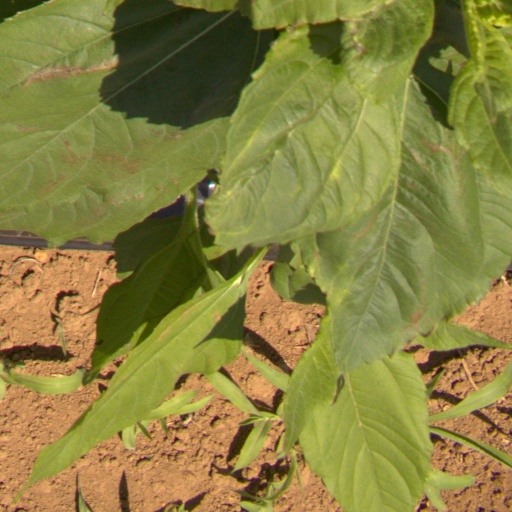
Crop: Jerusalem artichoke